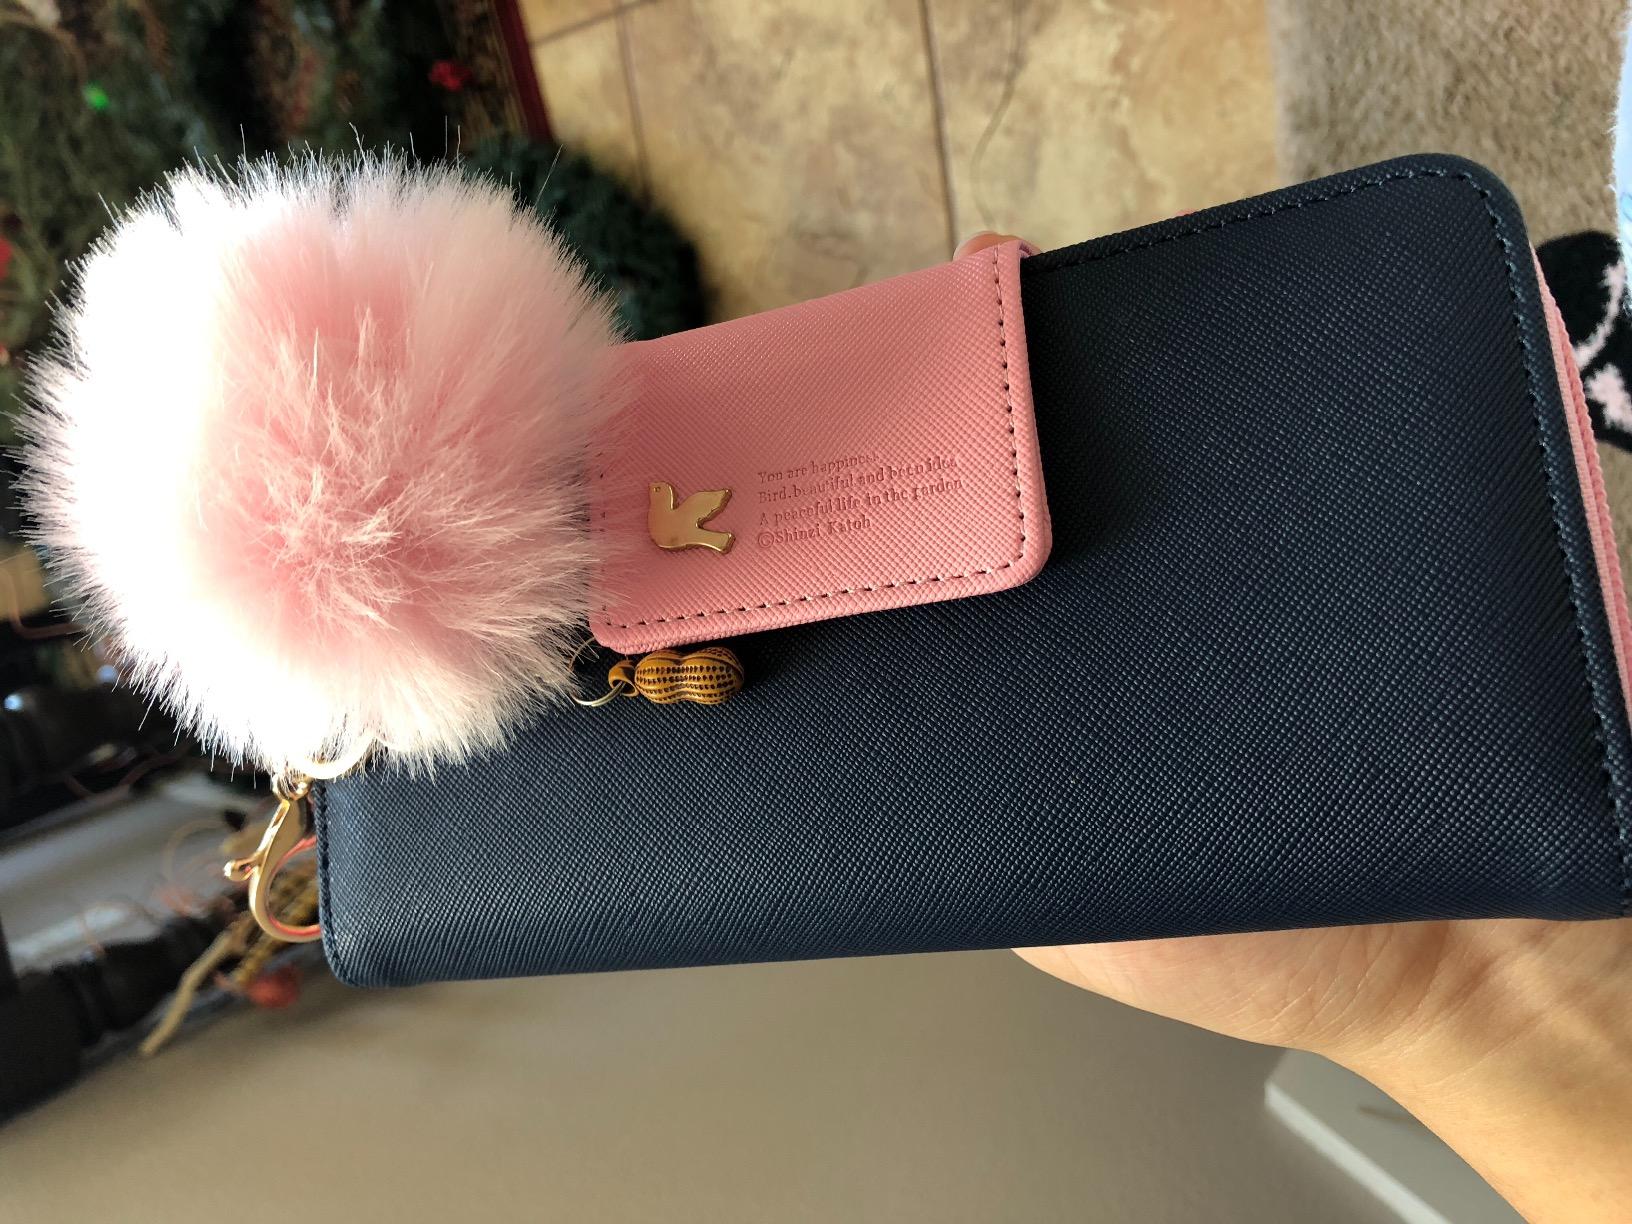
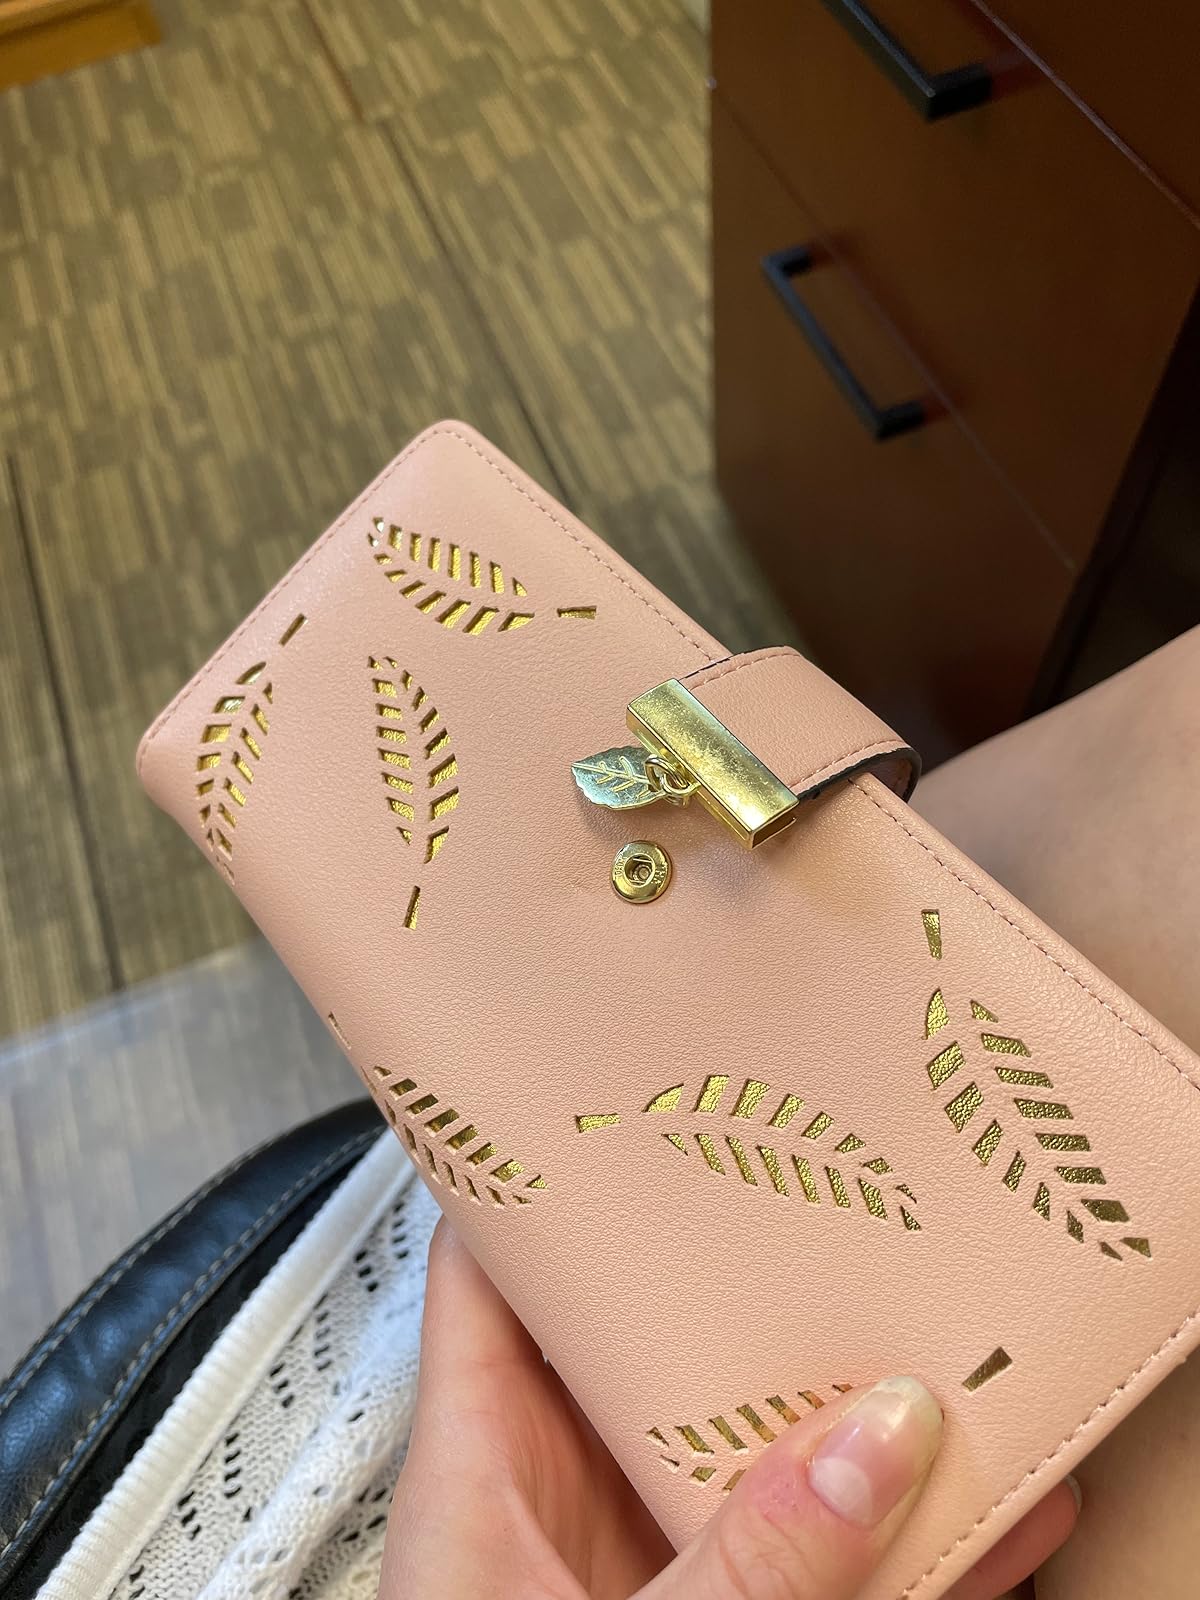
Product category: accessories_handbag
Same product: no